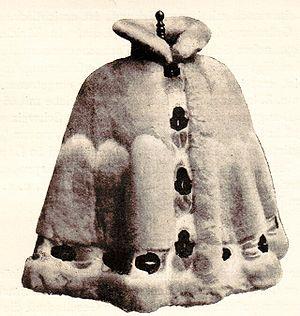
Le terme duvet désigne de petites plumes légères dont les barbes ne sont pas enchevêtrées.